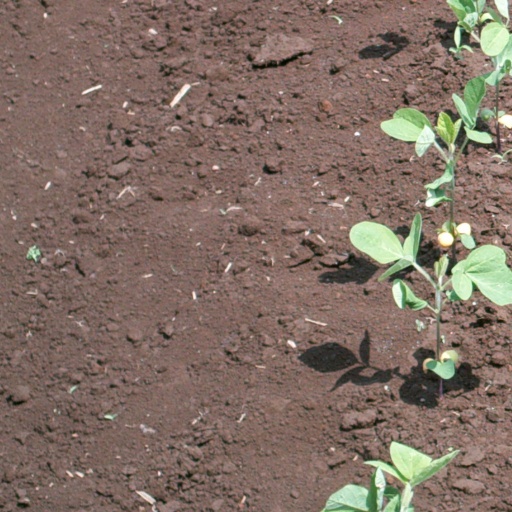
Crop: soybean